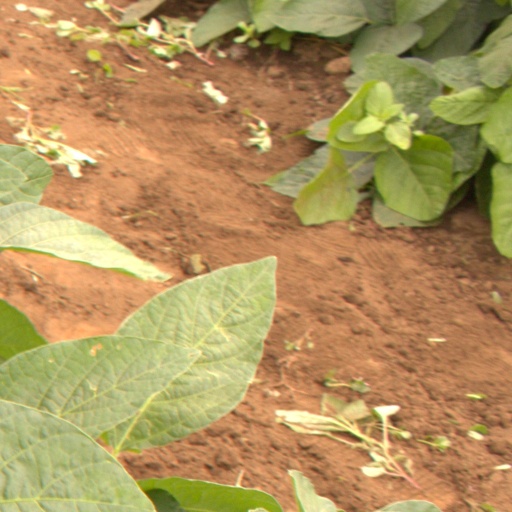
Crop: soybean